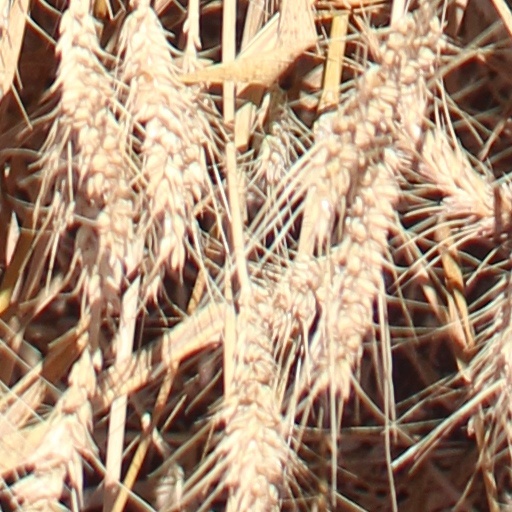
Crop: wheat